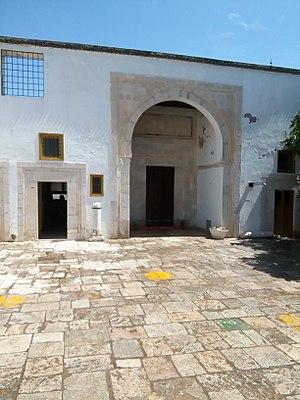
La médersa El Mountaciriya, également connue sous le nom de médersa Al Fath, est l'une des médersas de la médina de Tunis, située plus précisément sur la rue des Nègres dans le quartier du souk En Nhas.